Martin Asbury

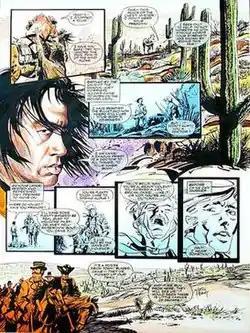
A page of "Kung Fu" from "Look-in", 1970s

Asbury was educated at Merchant Taylors School and at Saint Martin's School of Art, London, and started work in strip cartoons, including assisting Dan Barry on "Flash Gordon" in Austria. After a period designing greetings cards, he got work at D. C. Thomson, drawing "Secret of the Sheridan Sisters" for "Bunty" and "Soldiers of the Jet Age" and "The Crimson Claw" for "Hotspur", before moving to "TV Century 21", drawing "Joe 90" and the football strip "Forward from the Back-Streets", starting in 1969. He then drew "Captain Scarlet" for "Countdown", starting in 1971. When "Countdown" was relaunched as "TV Action" in 1973, Asbury got an early opportunity to work in colour on "Cannon". From there he moved to "Look-in", where he drew more strips based on TV shows, including popular runs on "Kung Fu" and "The Six Million Dollar Man", written by Angus Allan, until 1981. He also drew three "Doctor Who" serials for "TV Comic" (a Third Doctor adventure in 1974, and two Fourth Doctor stories in 1975), and a "Star Wars" strip for the "TV Times" in 1982.